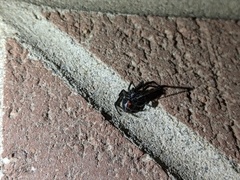
Species: Lactrodectus_hesperus